Caribbean Initiative

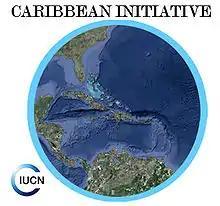

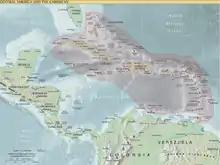

The Caribbean Initiative is an initiative of the IUCN (International Union for the Conservation of Nature). It focuses on the Insular Caribbean - an ecologically coherent unit with unique biodiversity where conservation and natural resource management issues are at the heart of the challenge of sustainable development. The Insular Caribbean consists of three distinct groups of islands: The Bahamas; the Greater Antilles, consisting of the larger islands of Cuba, Dominican Republic, Haiti, Jamaica, and Puerto Rico; and the Lesser Antilles.